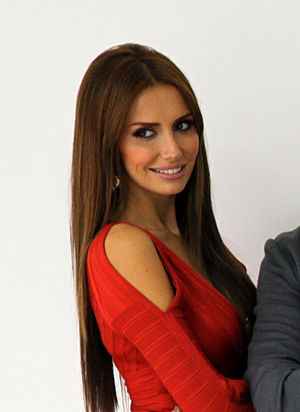
Emina Jahović
Emina Jahović i 2013
"Emina Jahović Sandal, kendt som Emina er en serbisk-tyrkiske sangerinde, sangskriver, skuespillerinde, pladeproducer og model af bosnisk afstamning. Hun er født i Novi Pazar og opvokset i Beograd, hvor hun primært studerede på Mokranjac Music School, men også kortvarigt var indskrevet på Univerzitet Braća Karićs Fakultet za menadžment ""Braća Karić"", inden hun besluttede at fokusere på sin musikalske karriere. Hun begyndte at optræde som teen popmusiker på Beograd og skrev kontrakt med City Records ved udgangen af 2002. I løbet af sin ansættelse som sangskriver for pladeselskabet vakte hendes sangevner musikeren Dino Merlins opmærksomhed. Emina Jahović opnåede en fremtrædende plads som musiker efter udgivelsen af sit debutalbum, Osmi dan, som blev modtaget godt af både anmeldere og publikum.